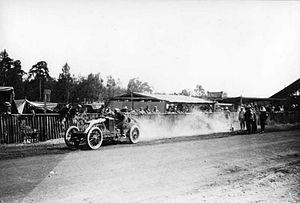
Le Grand Prix automobile de France 1906, officiellement dénommé Grand Prix de l'Automobile Club de France 1906, est le premier Grand Prix automobile organisé par l'Automobile Club de France. Il est créé à l'initiative de l'industrie automobile française dans le but de disposer d'une alternative aux coupes Gordon Bennett, dont le nombre de participants par pays est limité quelle que soit la taille de son industrie. La France ayant à cette époque la plus importante industrie automobile en Europe, le Grand Prix se tient sans limite de participants, de façon à mieux refléter la domination des Français en compétition automobile.
La compétition automobile ou sport automobile est un sport où des pilotes au volant d'automobiles s'affrontent lors de courses réglementées, en différentes formules et catégories, sur circuit, sur route ou sur piste.
La Renault AK est une automobile de compétition développée par le constructeur français Renault au début des années 1900. Elle s'illustre notamment en remportant le premier Grand Prix de l'Automobile Club de France, en 1906, pilotée par le Hongrois Ferenc Szisz.